Argentina v Peru (1978 FIFA World Cup)

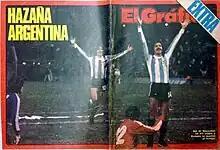
Cover of Argentine magazine "El Gráfico" which titled "Argentine achievement" to describe the match

Argentina v Peru was a football match between Argentina and Peru that took place on 21 June 1978 during the 1978 FIFA World Cup within Group B. In order to advance to the knockout stage and beat Brazil by goal difference, Argentina needed to win by four goals. The match ended 6–0 in an Argentine victory with two goals from Mario Kempes, two goals from Leopoldo Luque, one goal by Alberto Tarantini and one from René Houseman. The 1978 World Cup would go on to end in Argentina earning their first championship title after beating the Netherlands 3–1. The match remains to be one of the most controversial in World Cup history as it's been speculated that there has been some collusion in favor of Argentina. This was due to the World Cup taking place during the military dictatorship of the National Reorganization Process under Jorge Rafael Videla which in turn lead to speculation that the World Cup was an attempt to appease the population in the face of human rights violations.